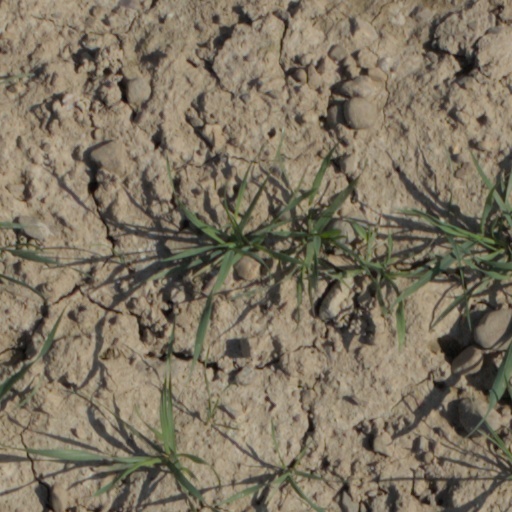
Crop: wheat